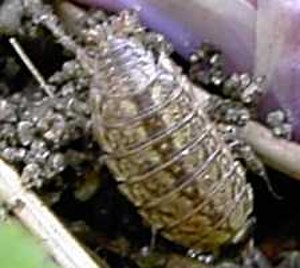
Bænkebidere / Eksterne henvisninger
Billede af stribet bænkebider (Philoscia muscorum). Dens hoved er skjult nederst.
Billede af stribet bænkebider (Philoscia muscorum). Udgivet under GFDL.
Bænkebidere er landlevende krebsdyr, som lever af rådnende organisk materiale.